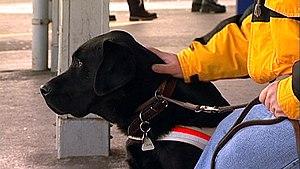
Image tirée de «
Collection Premier Jour est une série de dix courts-métrages documentaires suisses réalisés par Fernand Melgar, sortis en 2002.